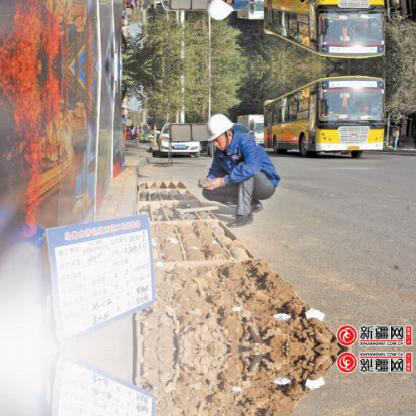
Objects in the image:
label: helmet
label: helmet